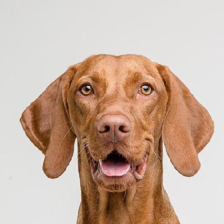
Label: animals